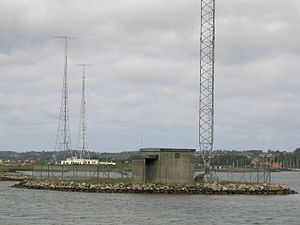
Kalundborg Radiofonistation
Fundamentet for mellembølgeantennen. I baggrunden de to sendemaster for langbølgesenderen
Kalundborg Radiofonistation har landsdækkende radiosendere for lang- og mellembølge på halvøen Gisseløre ved Kalundborg. Desuden har stationen lokale hjælpesendere og en landsdækkende reservesender, der kan arbejde på både lang- og mellembølge.